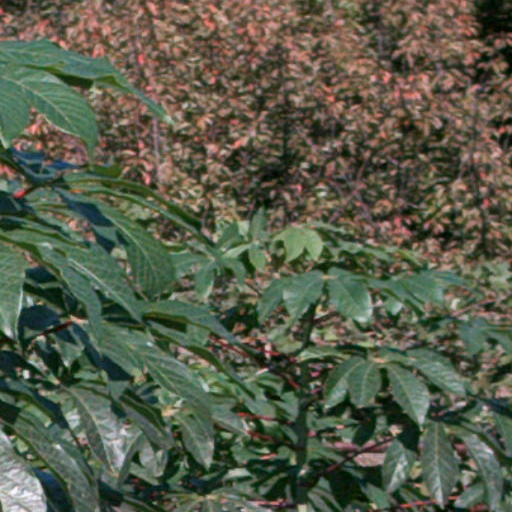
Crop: cassava